Sapporo Breweries

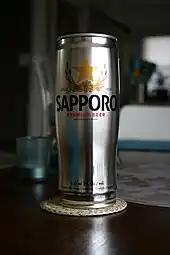
A can of Sapporo Premium

The company produces a range of pale and dark lagers, including "Sapporo Draft" ("Premium" in North America) and "Yebisu". In the Sleeman brewery in Canada they brew Sleeman branded beers such as "Sleeman Cream Ale", as well as "Sapporo Premium".